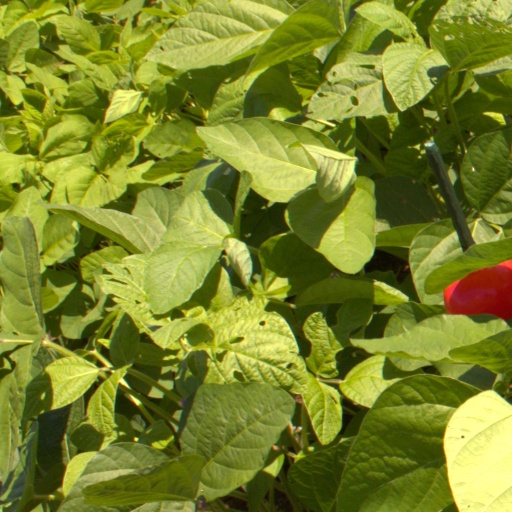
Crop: soybean